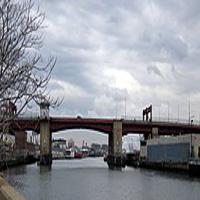
Weather: cloudy or overcast